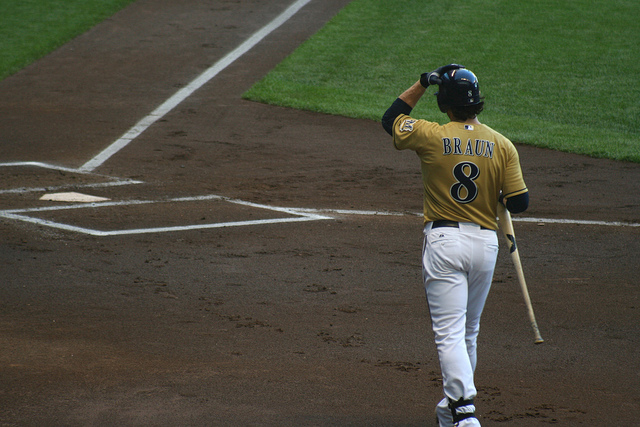
user: Given an image and a question. Answer the question in a short answer. Question: What does the number eight signify? Short Answer:
assistant: player